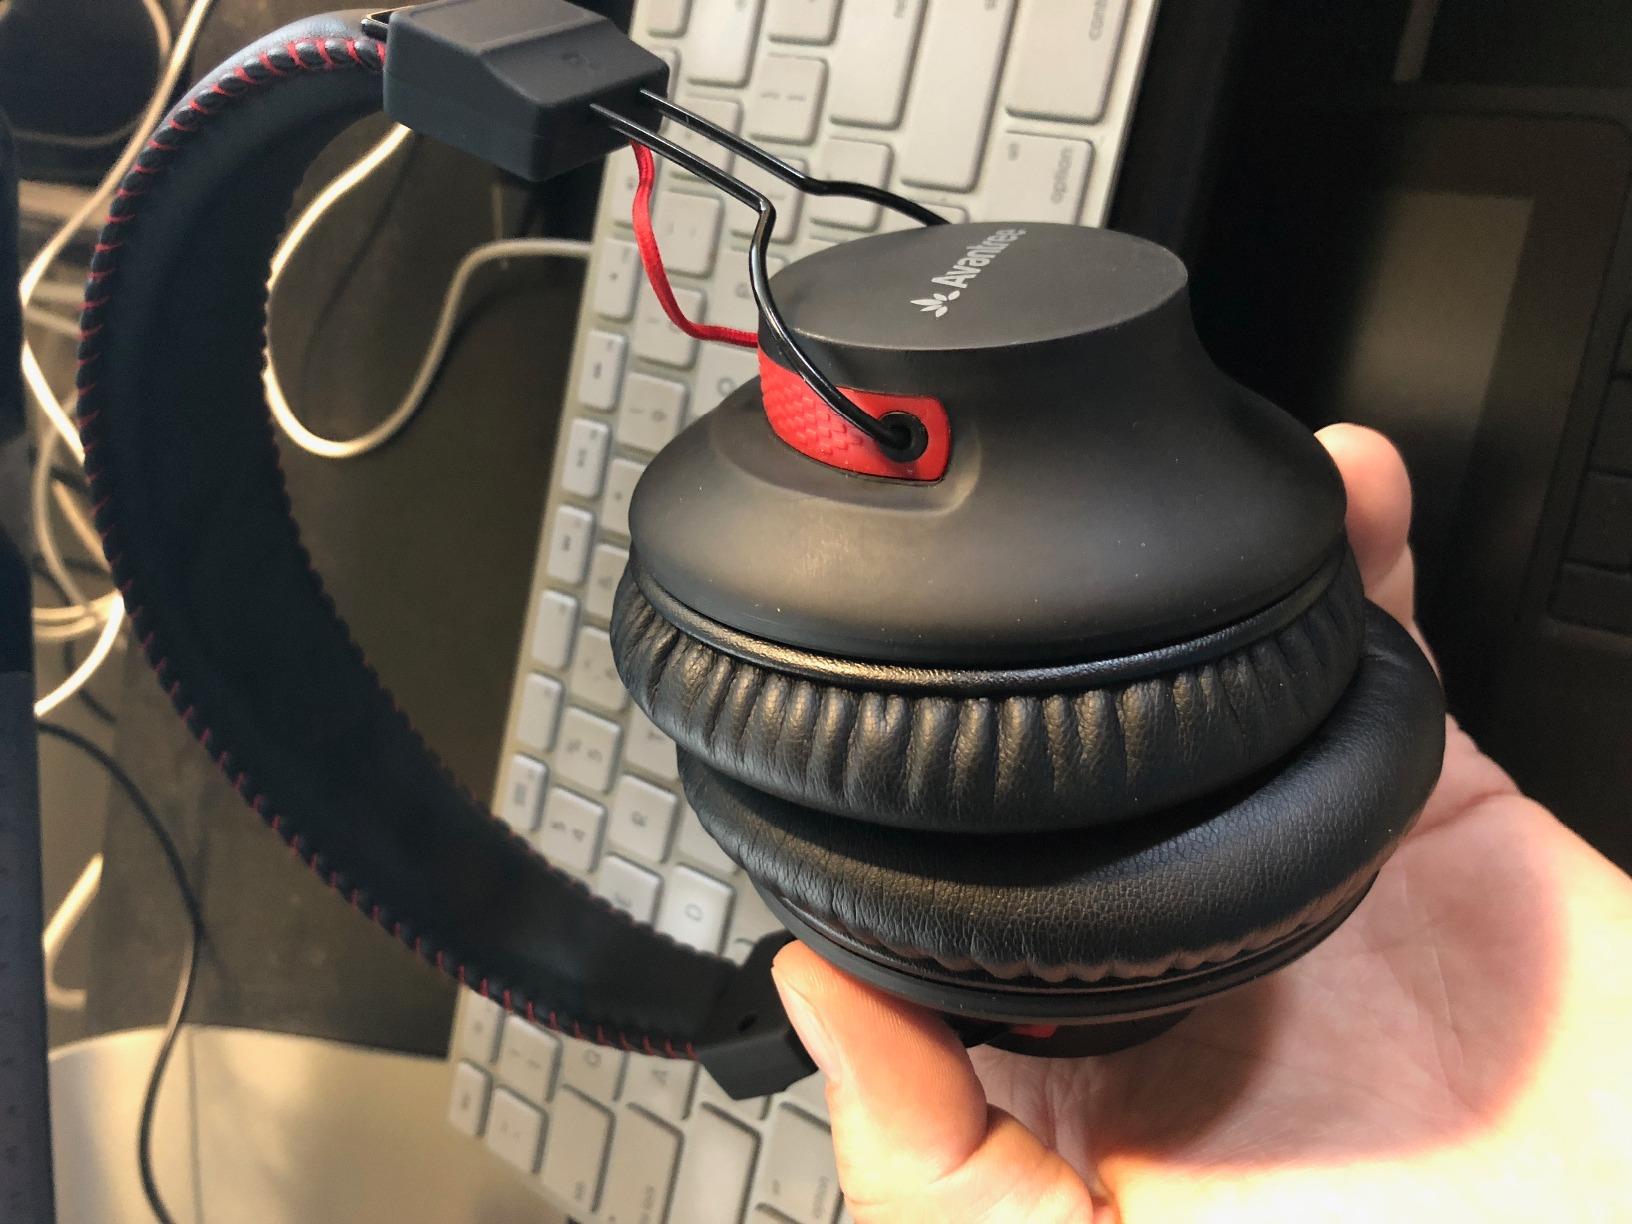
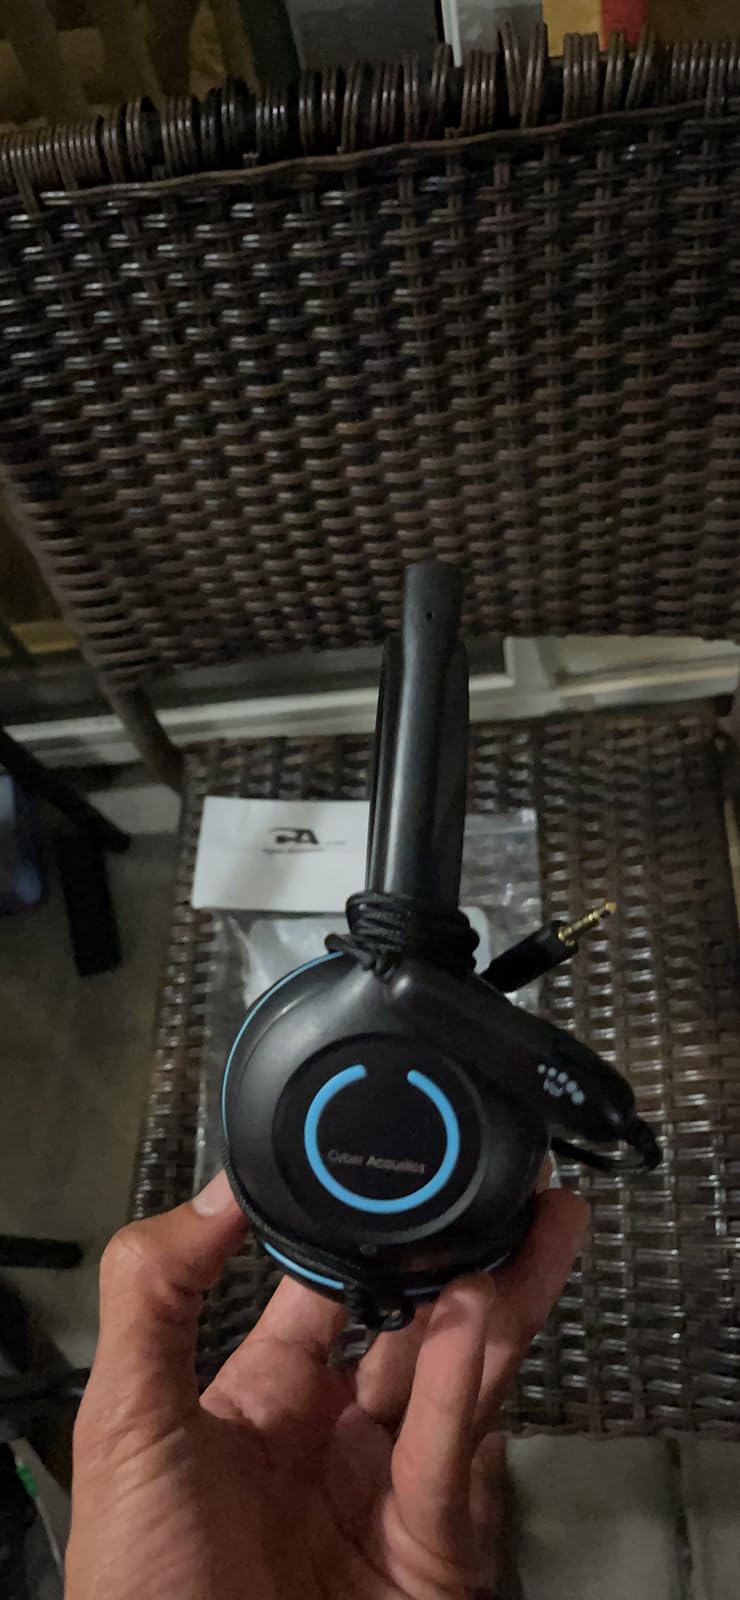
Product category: headphones
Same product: no